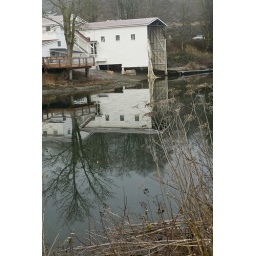
The water was like glass in the early am on Dec. 26, 2009.